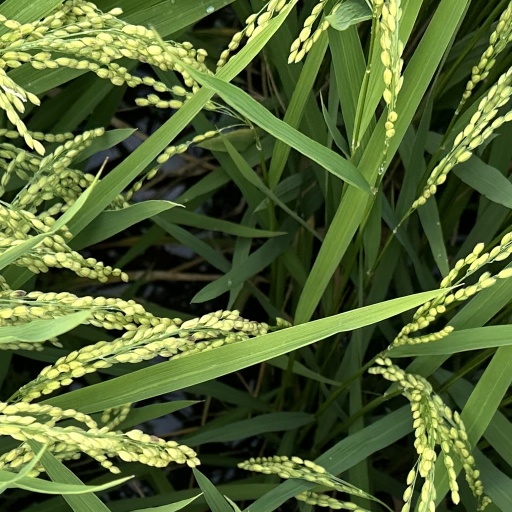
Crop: rice